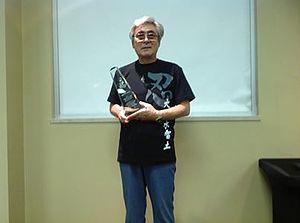
Hidekatsu Shibata, né le 25 mars 1937 à Asakusa, est un seiyū. Il travaille pour Aoni Production.